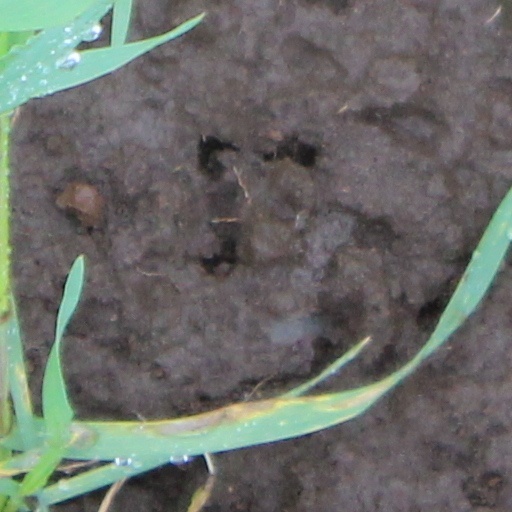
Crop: wheat